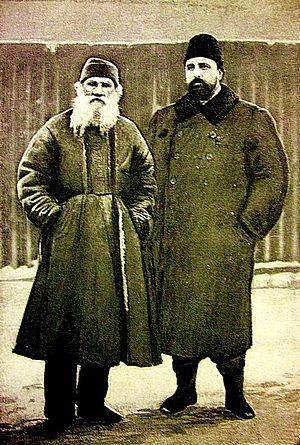
Vladimir Grigorievitch Tchertkov, né le 22 octobre 1854 à Saint-Pétersbourg et mort le 9 novembre 1936 à Moscou, est un écrivain et éditeur russe, militant anarchiste chrétien et pacifiste. Il fut un ami proche de Tolstoï et son éditeur. Ce fut également une des figures principales du mouvement tolstoïen.